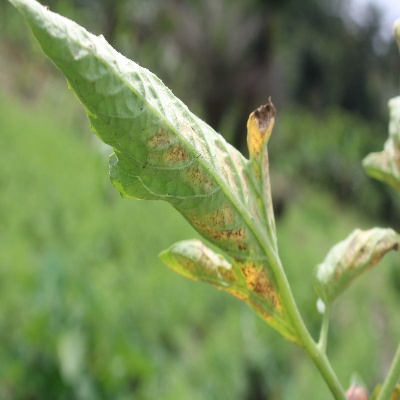
Crop: Tomato
Condition: leaf curl